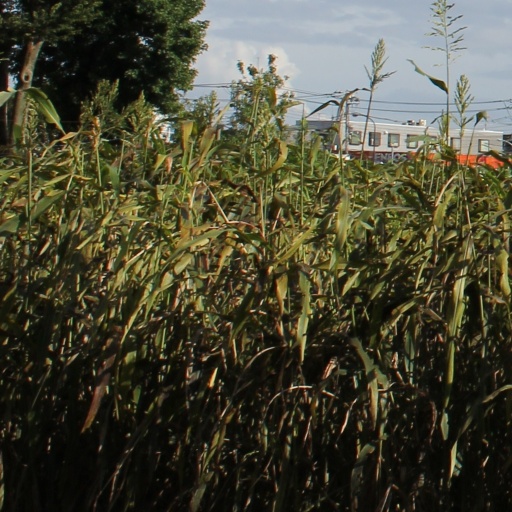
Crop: sorghum